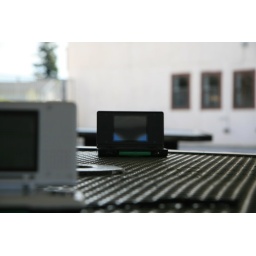
black game boy in back is in focus